La Poste (France)

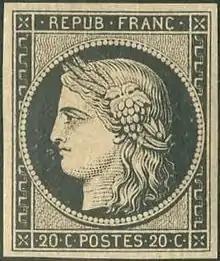
The "Black Ceres", the first stamp issued in France

During the French Revolution French postal services progressively became a fully public service. Directors of post offices lost their privileges in 1789 and their position became subject to universal suffrage. The "ferme générale" was abolished two years later and post offices started to be directly administered by the state. As a reaction to the commonplace opening of letters by the royal authorities, an oath of confidentiality became compulsory for post employees in 1790. The first French mail coach appeared in 1793 and the first telegram in the world was delivered in 1794 with Claude Chappe's optical telegraph on the Paris-Lille line.